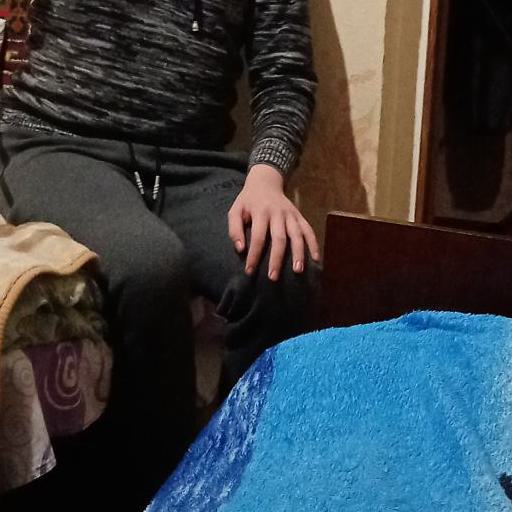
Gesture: no_gesture